Maestro (2014 film)

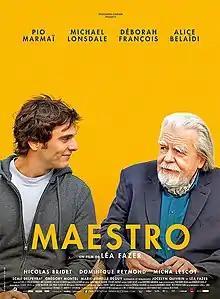
Theatrical release poster

Maestro is a 2014 French comedy-drama film directed by Léa Fazer. The idea of the film came from co-writer Jocelyn Quivrin's experience of working with director Éric Rohmer in 2006 on Rohmer's last film "Romance of Astree and Celadon". It stars Pio Marmaï, Michael Lonsdale, Déborah François and Alice Belaïdi.